Parley Hunt House

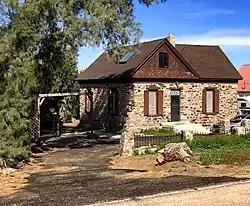

Parley Hunt House is a historic home in Bunkerville, Nevada which was listed on the National Register of Historic Places in 1991.